Heraclitus

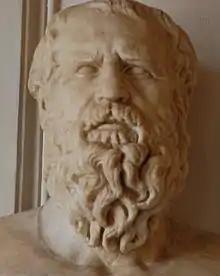
Bust No 3., Hall of Philosophers, Capitoline Museum in Rome, identified as Heraclitus.

Heraclitus (fl. c. 500 BC) was an ancient Greek pre-Socratic philosopher from the city of Ephesus, which was then part of the Persian Empire. He exerts a wide influence on Western philosophy, both ancient and modern, through the works of such authors as Plato, Aristotle, Hegel, Nietzsche, and Heidegger.